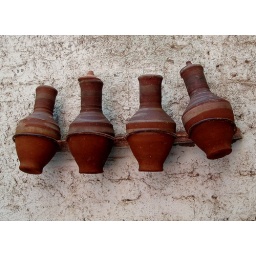
Public water jug in the street Medieval Cairo - Egypto